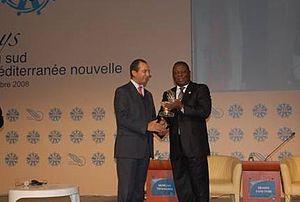
MEDays : Le Forum du Sud, est un Forum international organisé par l'Institut Amadeus et qui se tient sous le haut patronage du roi Mohammed VI. Véritable institution pour un dialogue Nord-Sud, et haut lieu de rencontre et d'échange des acteurs mondiaux des sphères géostratégiques, politiques, économiques et sociales, les MEDays ont lieu le mois de novembre de chaque année à Tanger. La douzième édition du Forum a eu lieu du 13 au 16 novembre 2019, sous le thème : La Crise globale de confiance.